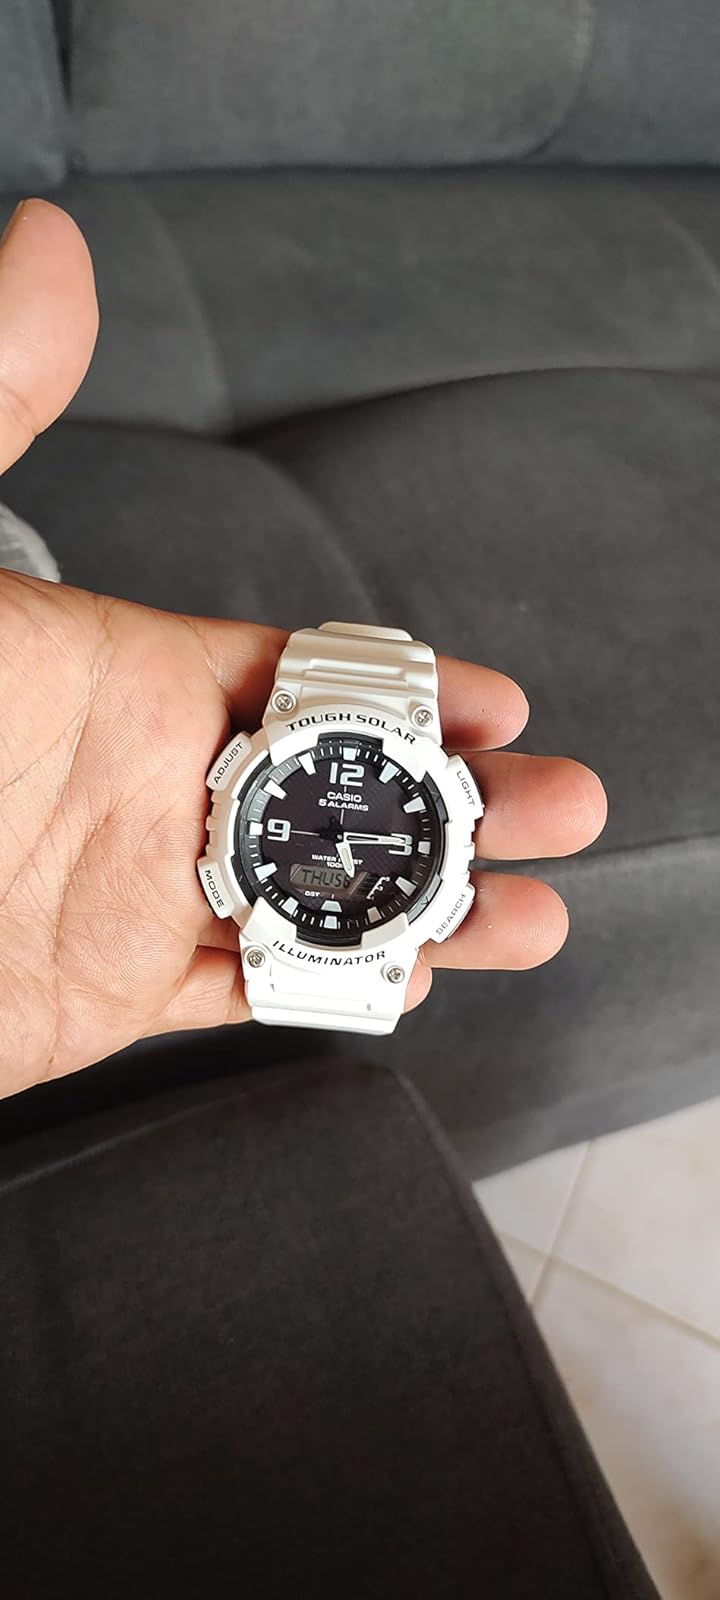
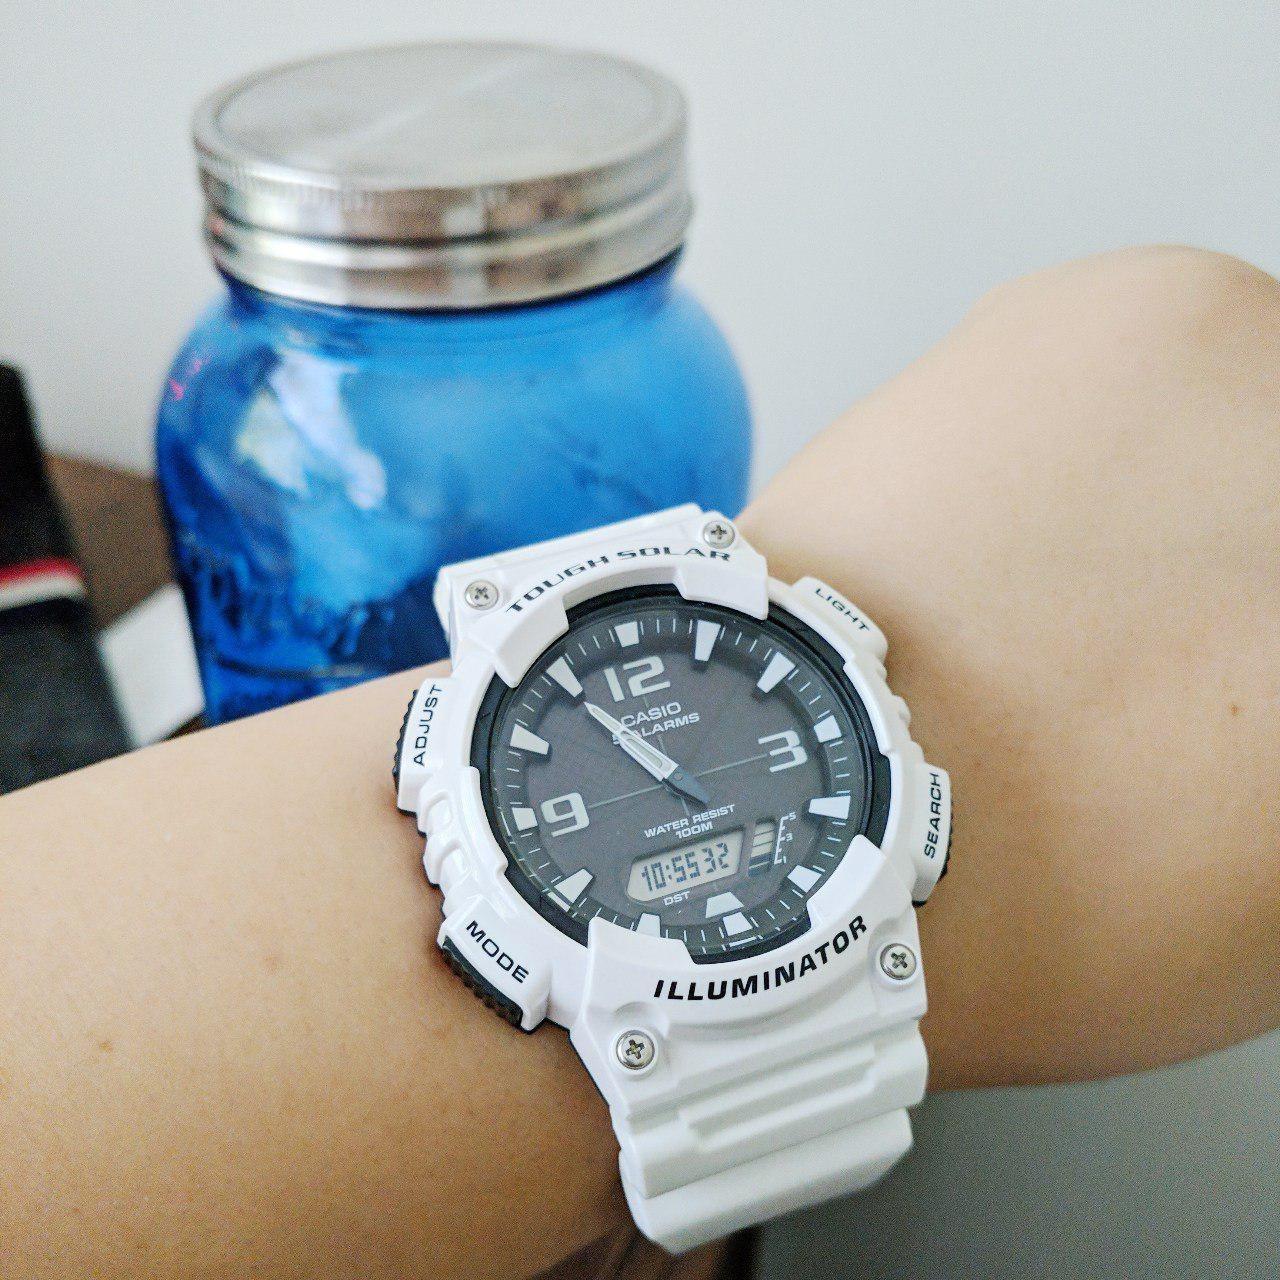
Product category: accessories_watch
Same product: yes